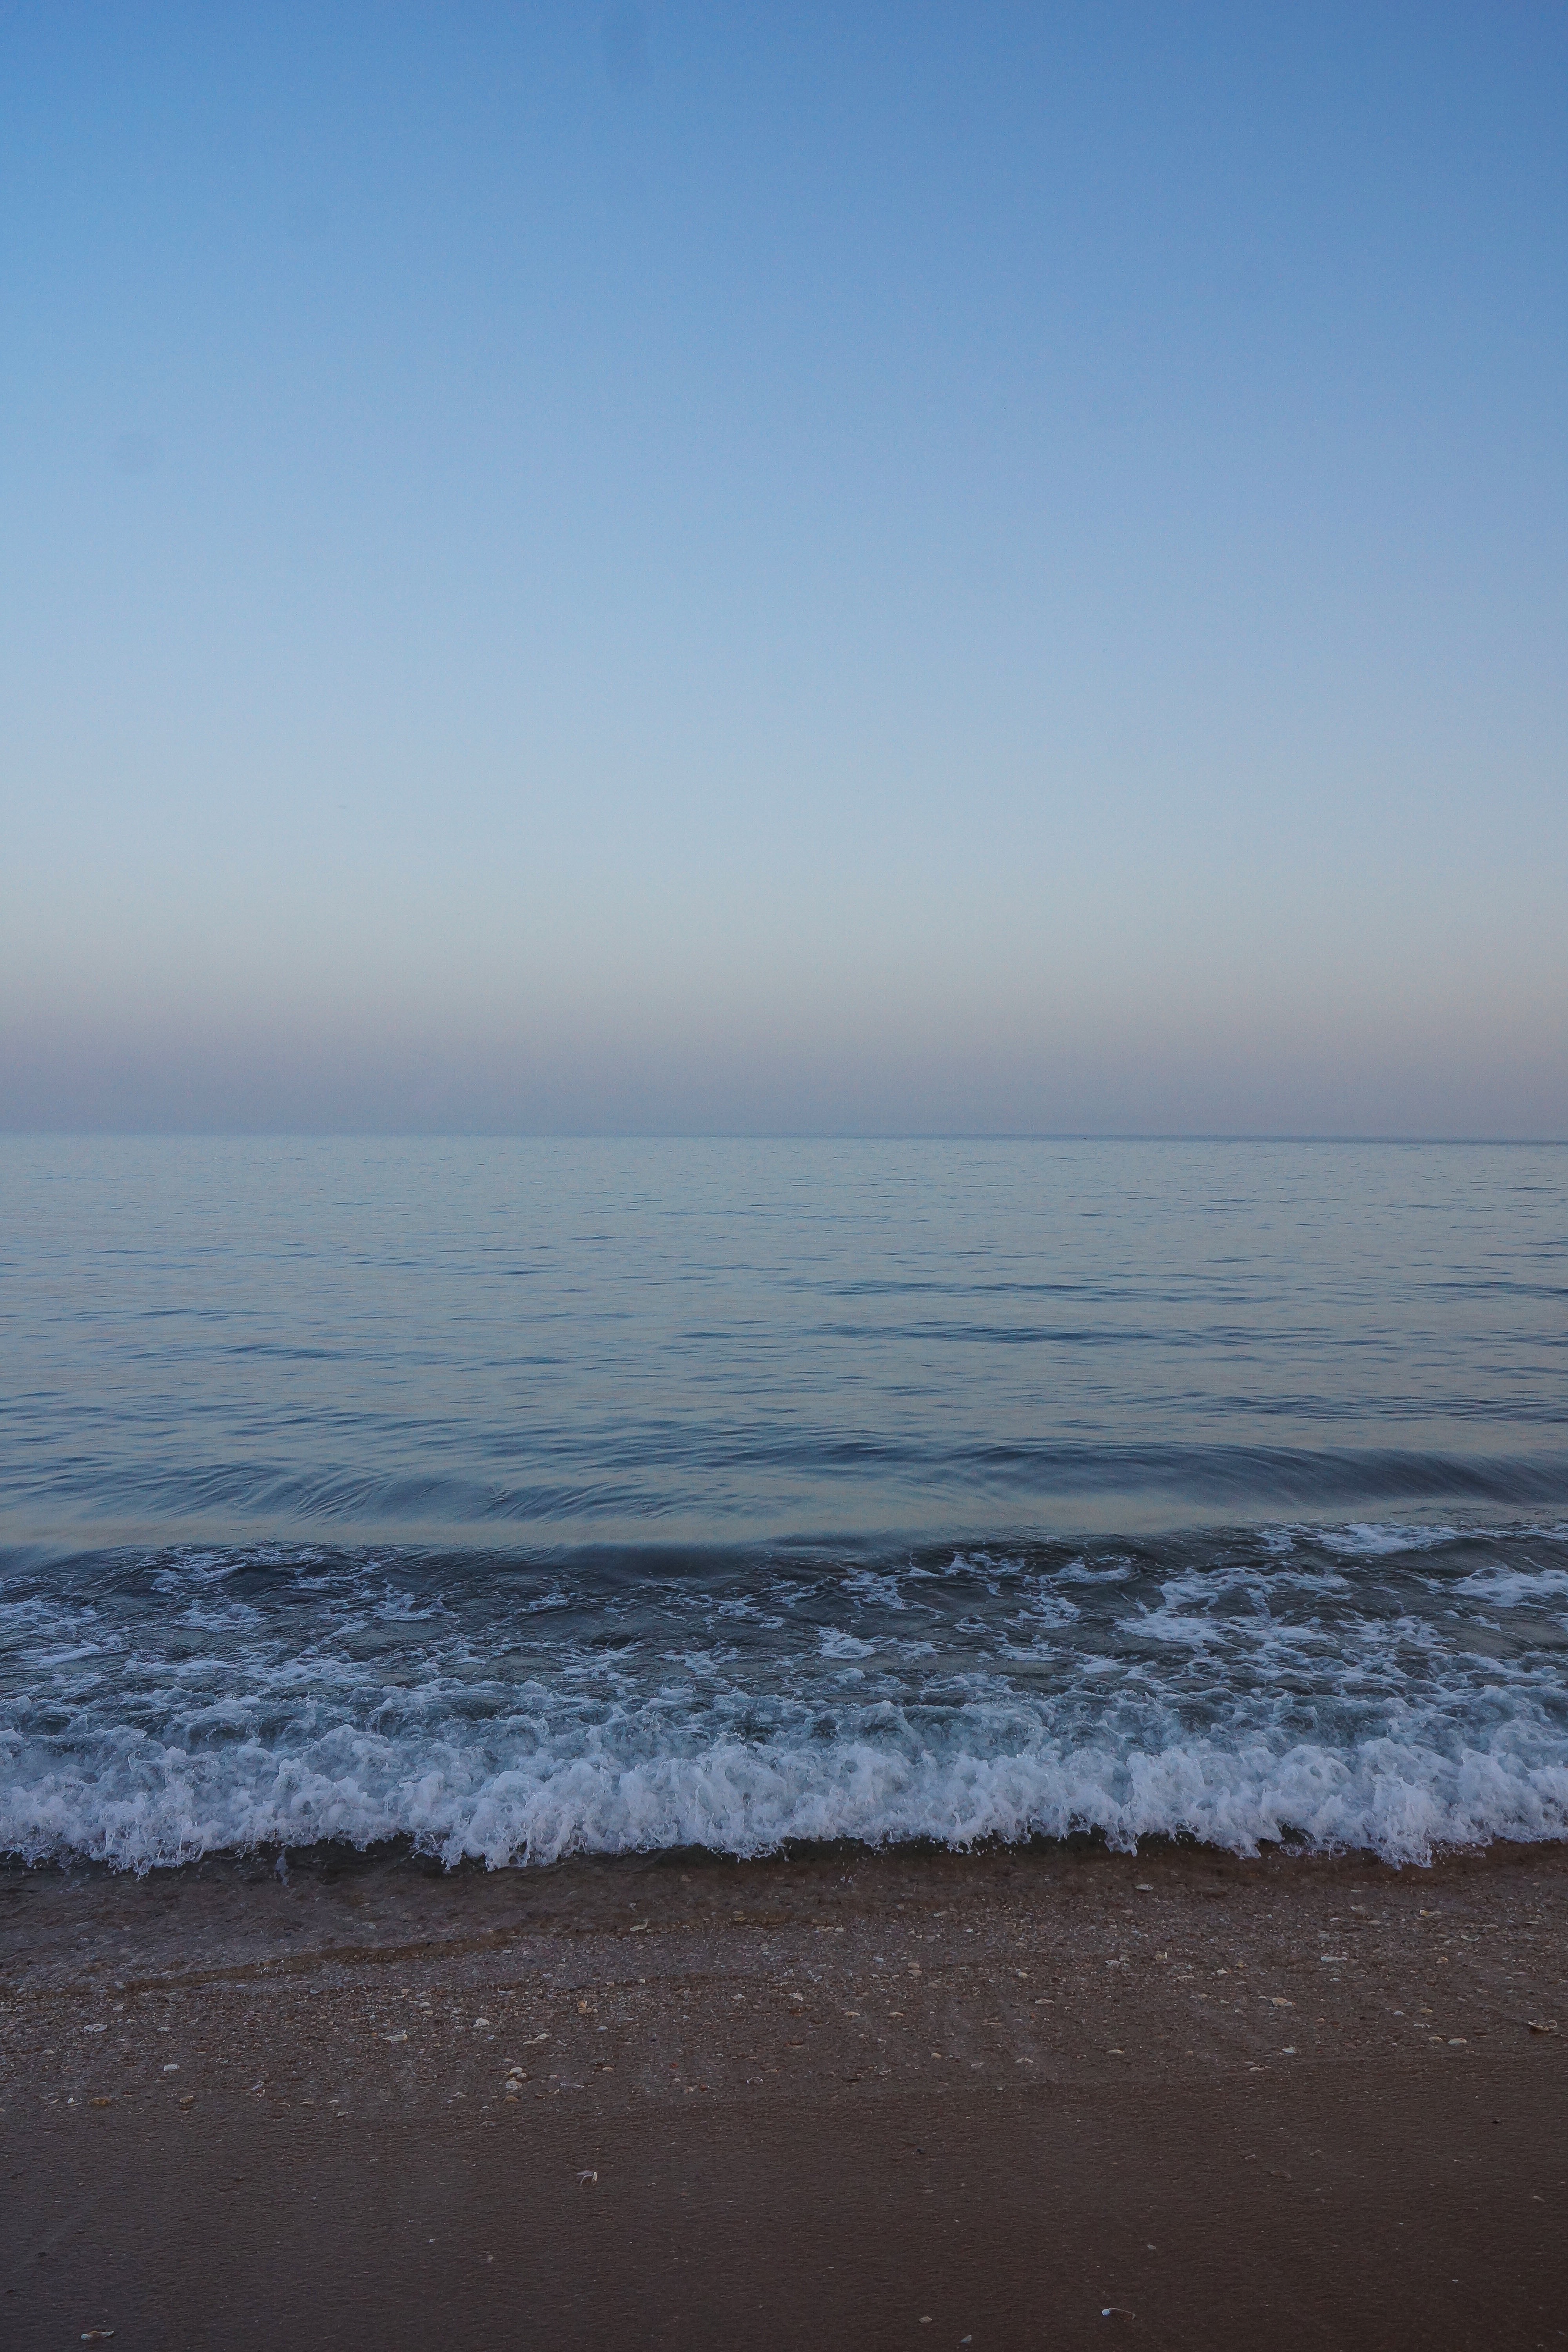
beach, sea, coast, water, sand, ocean, horizon, cloud, sky, sunrise, sunlight, morning, shore, wave, wind, dawn, dusk, body of water, atmospheric phenomenon, wind wave